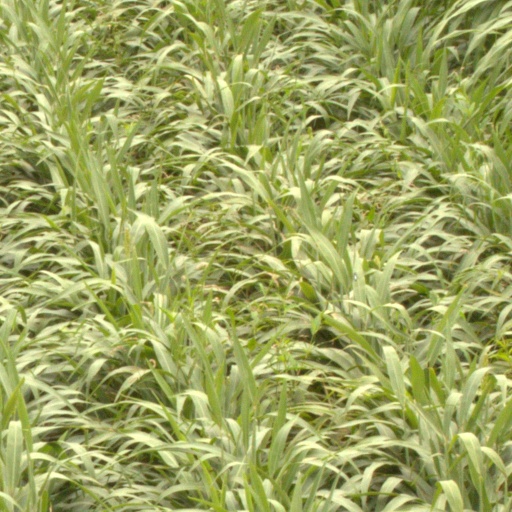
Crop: sorghum